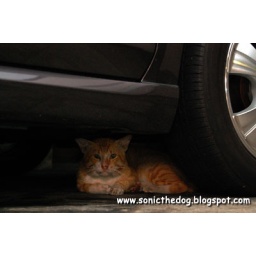
Evil cat under the car